Power Macintosh 9600

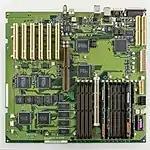
The "Tsunami" logic board the Power Macintosh 9600 inherited from the Power Macintosh 9500

The 9600 came in a new case identical to the 8600, but was internally similar to the 9500 that preceded it, with 12 memory slots and 6 PCI expansion card slots instead of the 8 memory and 3 PCI slots on the 8600. The 9600 used the new PowerPC 604e CPU, an enhanced version of the 9500 604.